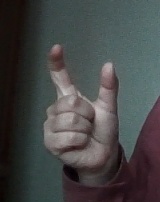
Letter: nun